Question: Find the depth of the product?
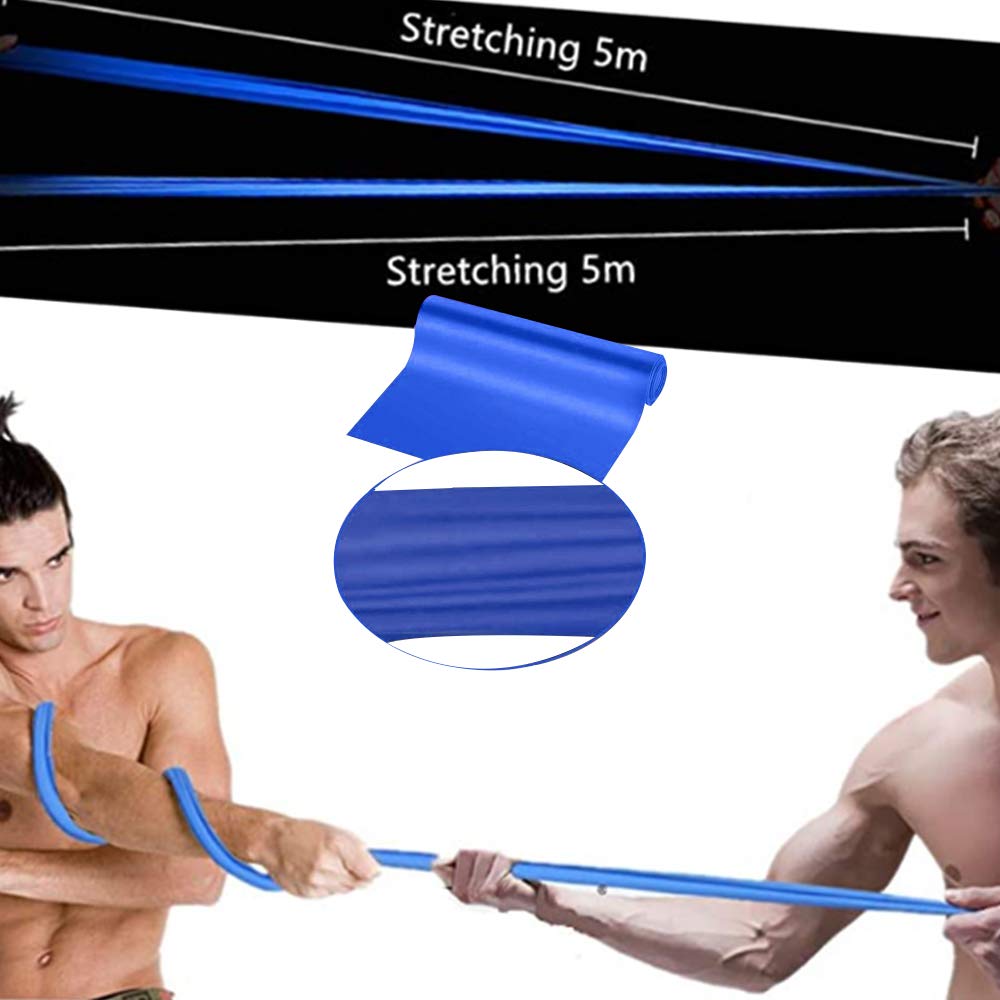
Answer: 5.0 metre